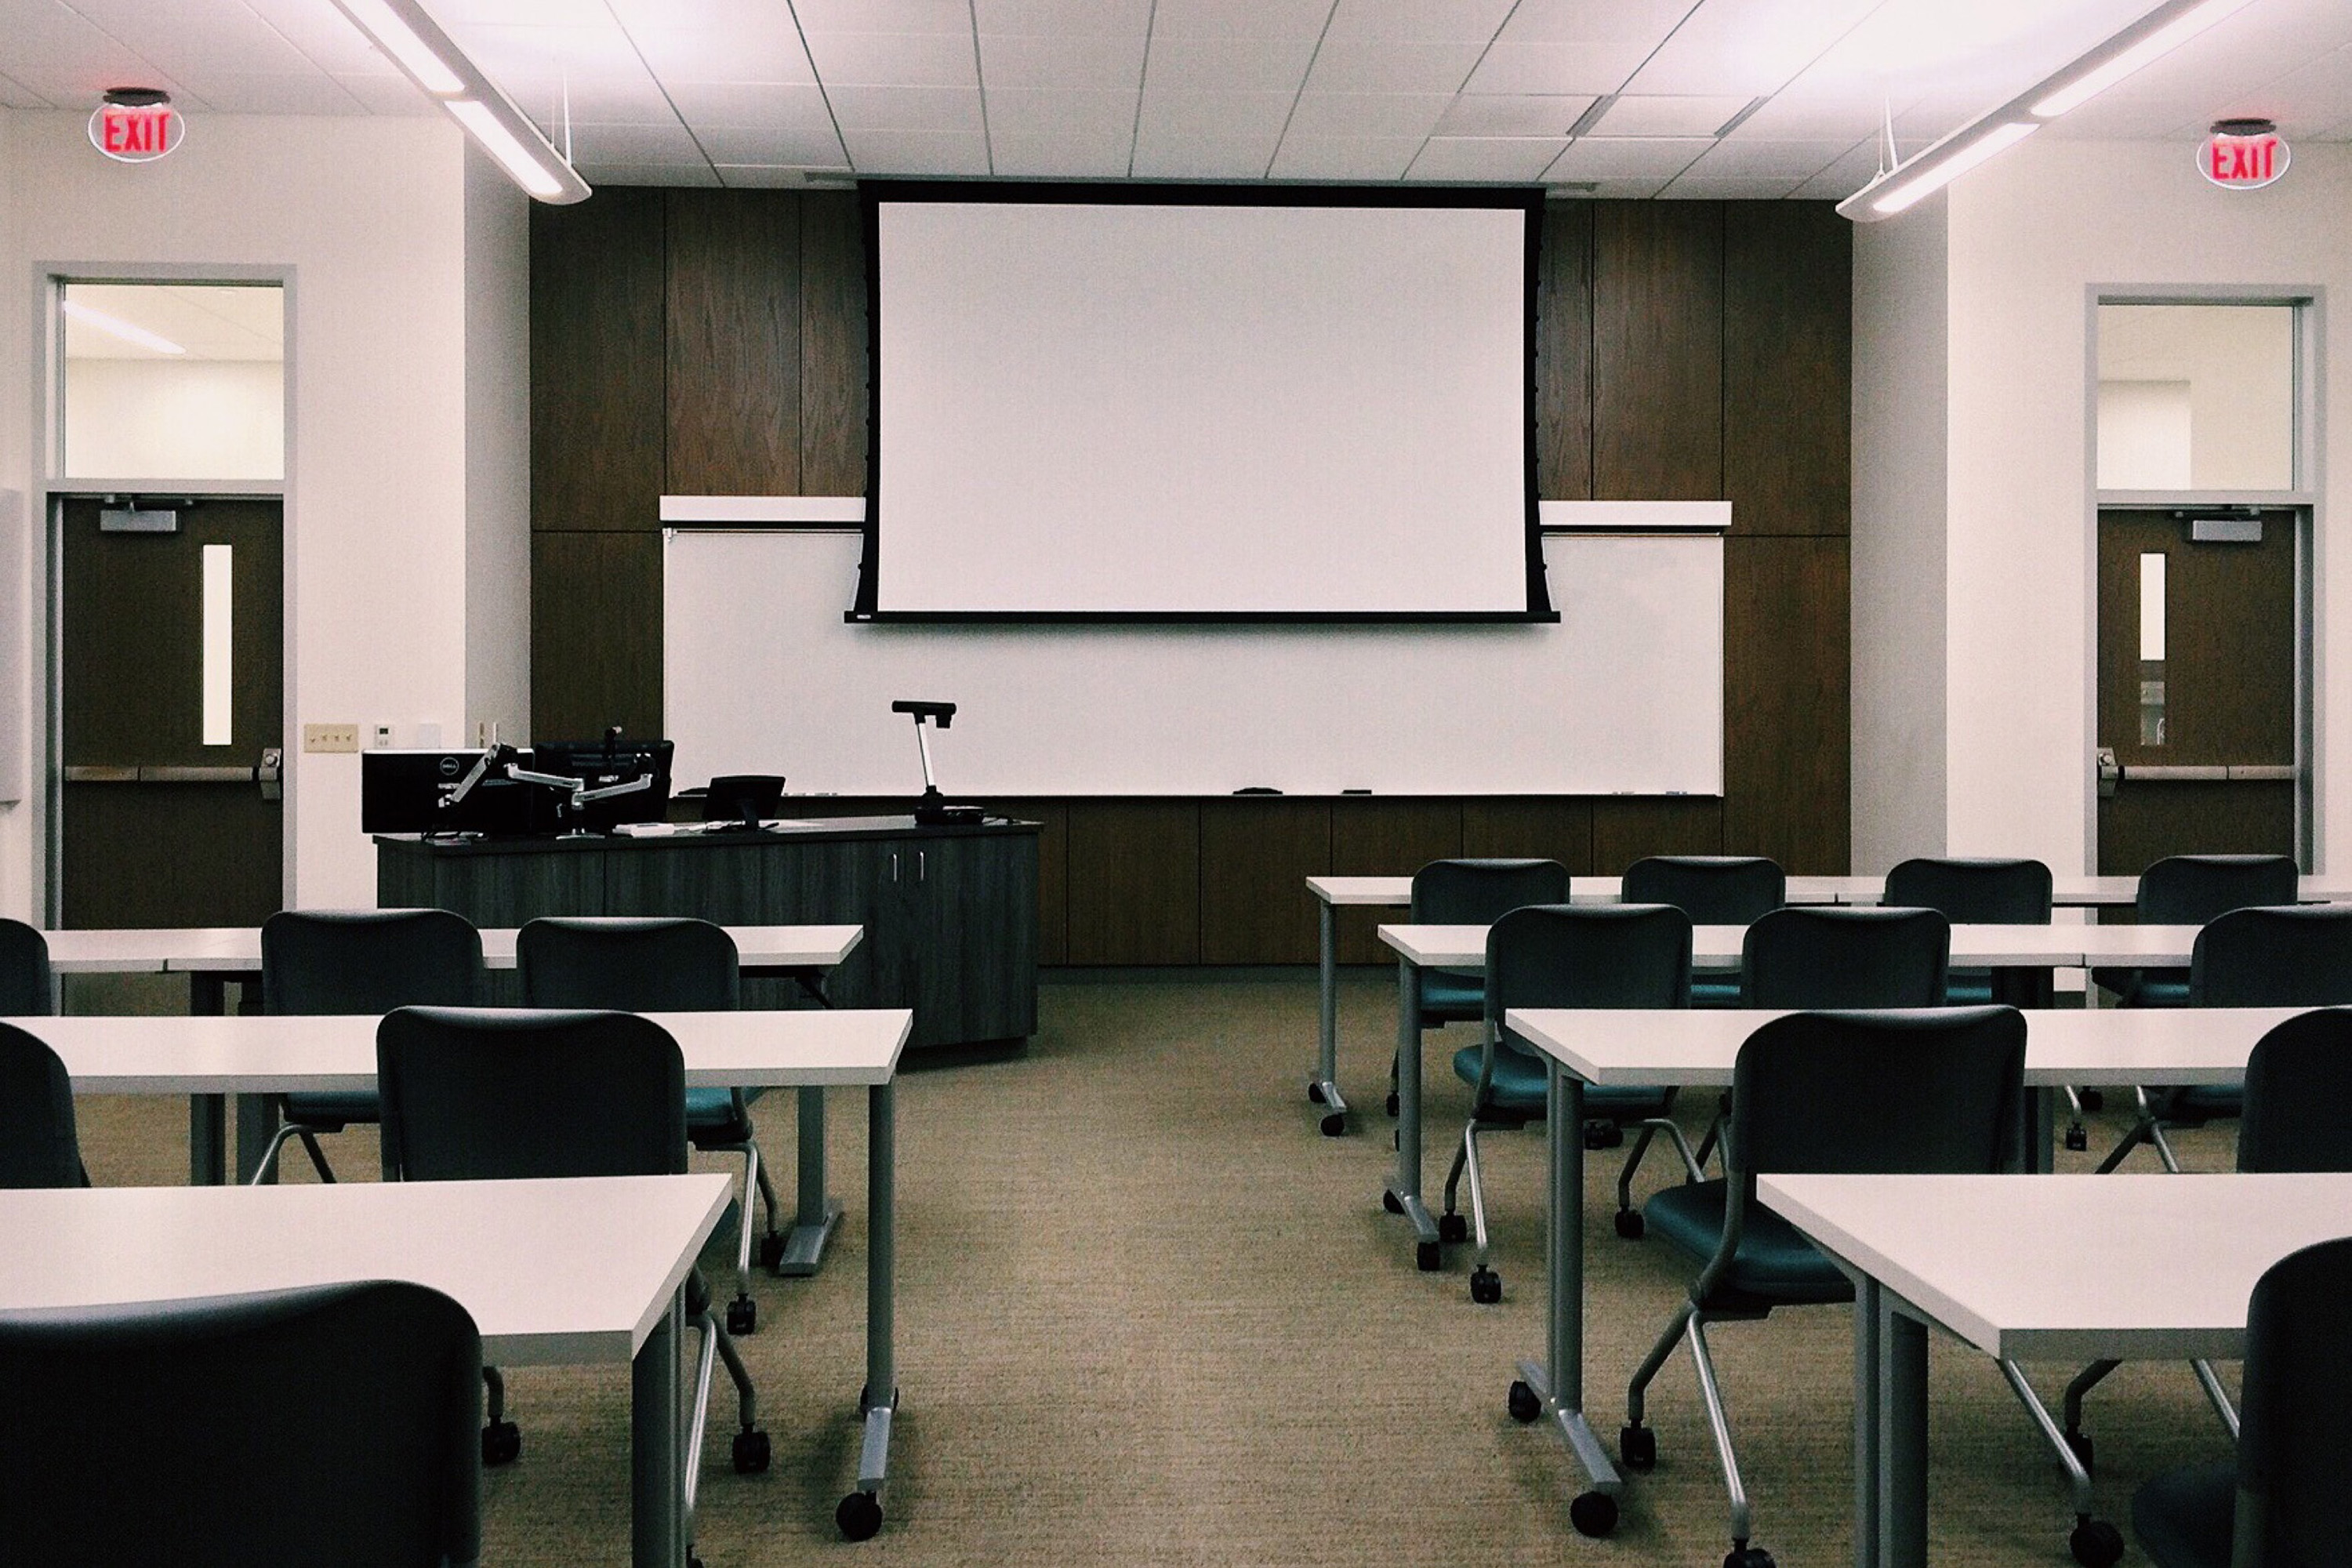
classroom, room, building, interior design, class, furniture, table, conference hall, restaurant, ceiling